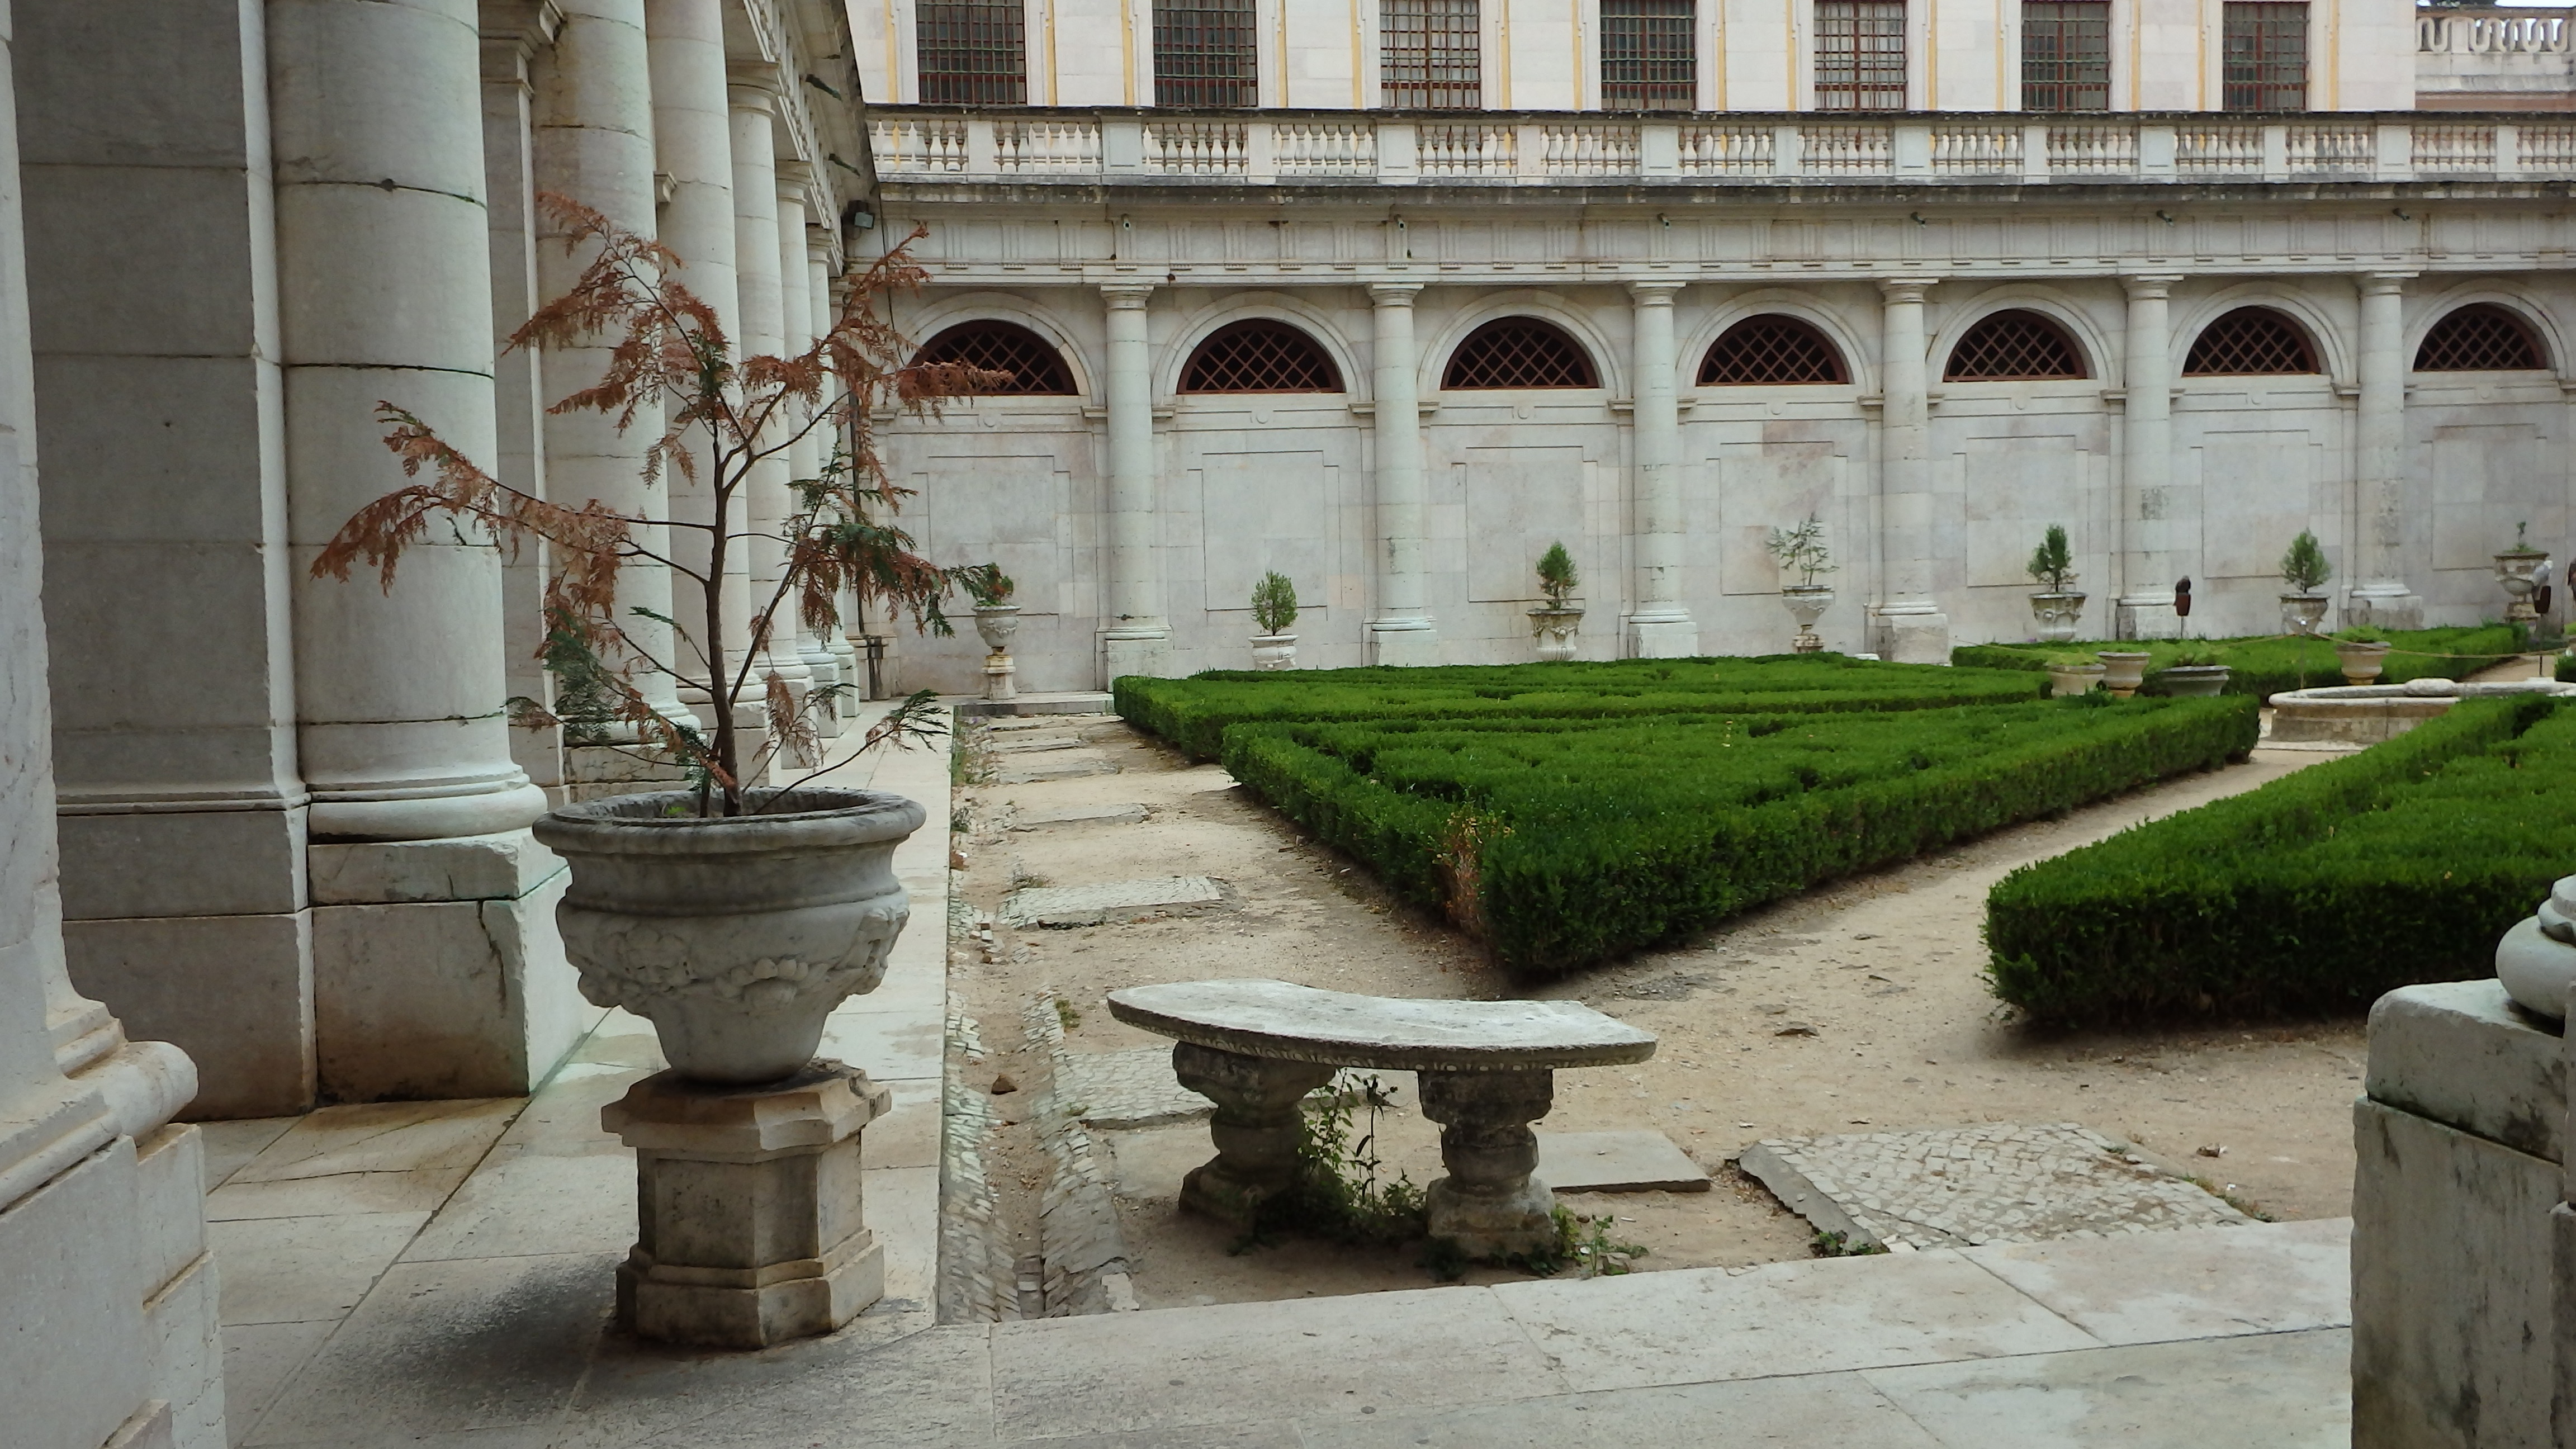
architecture, structure, palace, column, courtyard, temple, ruins, monastery, history, tourist attraction, estate, ancient rome, ancient history